See This Movie

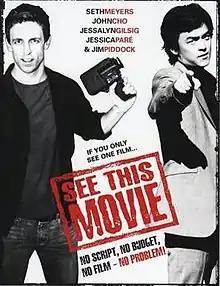

See This Movie is a 2004 comedy film written by David M. Rosenthal and Joseph Matthew Smith, and directed by Rosenthal. The film stars Seth Meyers and John Cho, and also features Jessica Paré, Jim Piddock, and Jessalyn Gilsig, with cameo appearances by Patton Oswalt, Miguel Arteta, and the film's executive producers Chris Weitz and Paul Weitz.